Dido

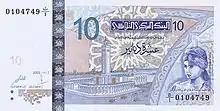
Tunisian dinar banknote issued in 2005, with a portrait of Elissa

Virgil's references in the "Aeneid" generally agree with what Justin's epitome of Trogus recorded. Virgil names Belus as Dido's father, this Belus sometimes being called Belus II by later commentators to distinguish him from Belus son of Poseidon and Libya in earlier Greek mythology. Classicist T. T. Duke suggests that this is a hypocoristicon of the historical father of Pygmalion and Dido, Mattan I, also known as ('Gift of the Lord').Virgil (1.343f) adds that the marriage between Dido and Sychaeus, as Virgil calls Dido's husband, occurred while her father was still alive. Pygmalion slew Sychaeus secretly due to his wealth and Sychaeus appeared to Dido in a dream in which he told the truth about his death, urged her to flee the country, and revealed to her where his gold was buried. She left with those who hated or feared Pygmalion. None of these details contradicts Justin's epitome, but Virgil very much changes the import and many details of the story when he brings Aeneas and his followers to Carthage.